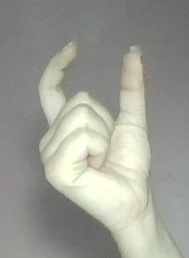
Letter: nun